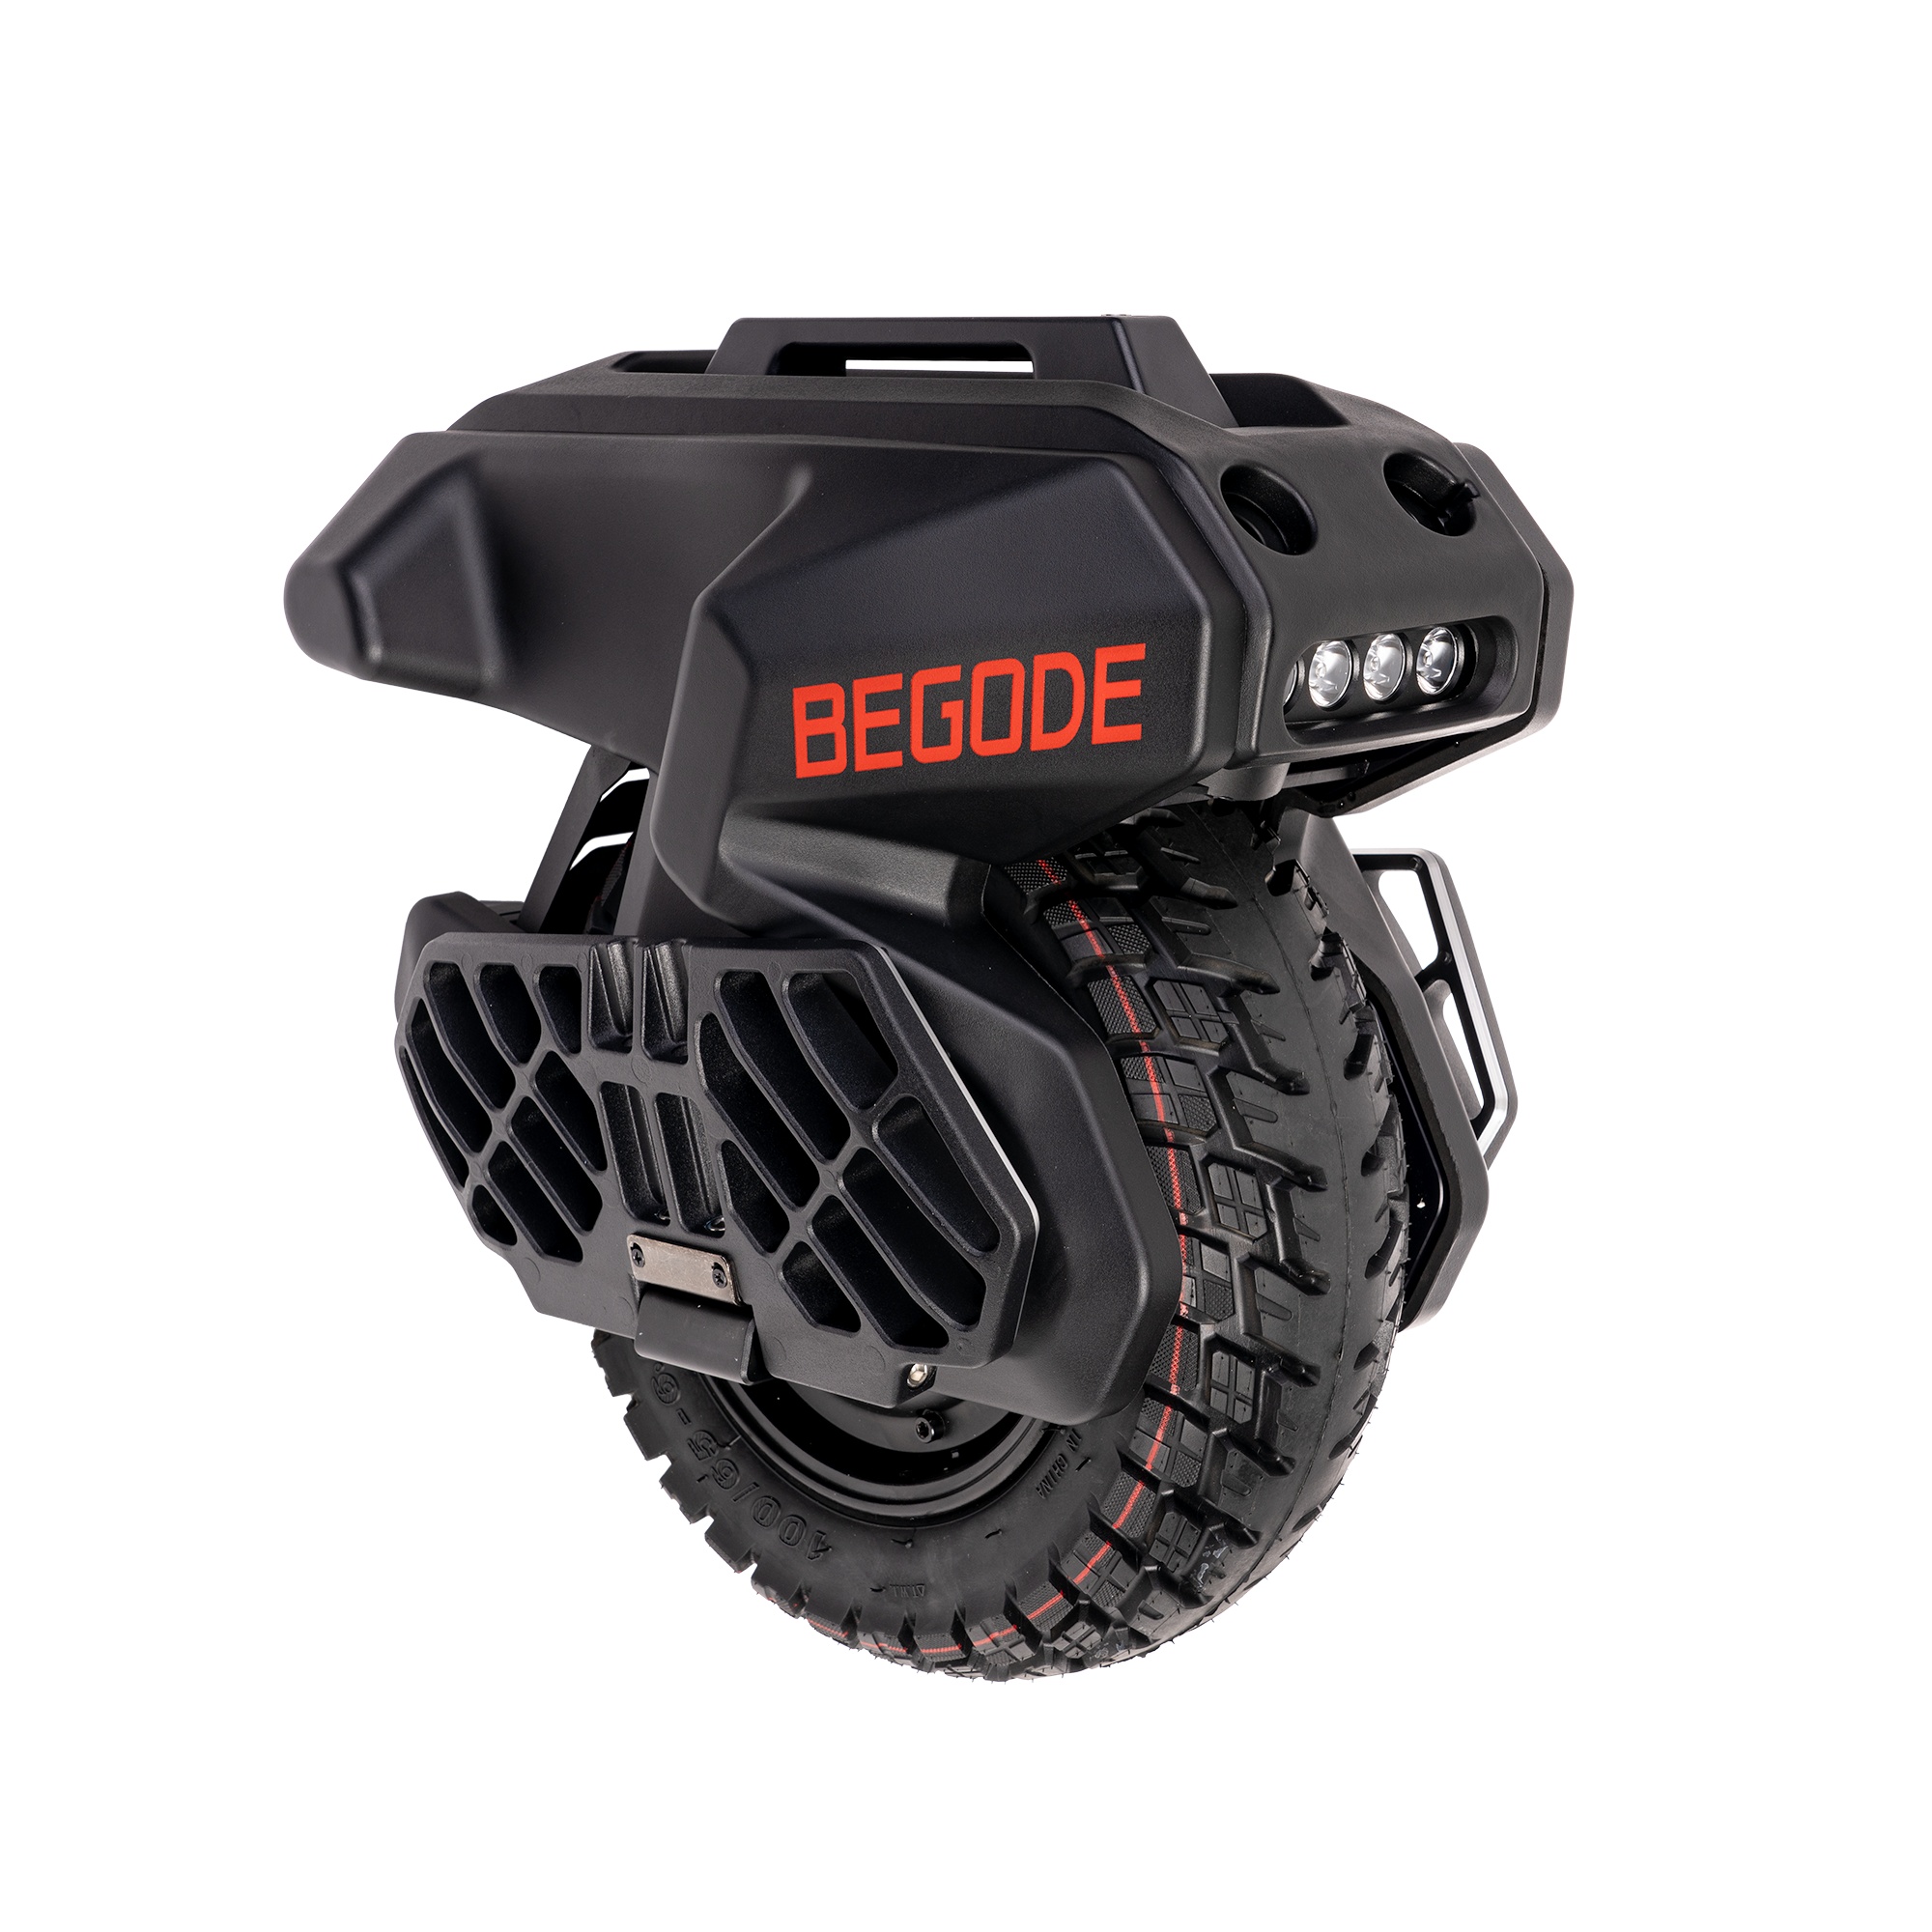
Begode Mten Mini Electric Unicycle
Begode Mten Mini: Tiny, Lightweight, and Fun High-Performance Battery All Begode Minis now come equipped with Samsung High-Discharge 50S cells, ensuring consistent power and reliability. Compact & Convenient The Begode Mten Mini is the smallest electric unicycle in the world, featuring an 11-inch wheel for ultimate portability. It’s small enough to fit in a backpack, slide under a desk, or rest on a passenger seat. Effortless Control & Endless Fun The Mten Mini delivers an unparalleled sense of control. Its lightweight and agile frame responds instantly to rider input, making it ideal for tricks, idling, and quick maneuvers. With a top speed of around 10 mph, this is not a high-speed city commuter but rather a fun, casual ride for parks, sidewalks, and smooth paths. Perfect for Casual Riders & Beginners The Mten Mini is a fantastic choice for those who want a lightweight, easy-to-carry EUC. It’s great for casual rides, small commutes, and learning the basics. Its tiny size and ultra-lightweight frame make it one of the most convenient electric unicycles ever made. If you're looking for a fun, ultra-portable EUC that’s easy to ride and carry anywhere, the Mten Mini is the perfect choice.
Brand: Alien Rides
Category: Sporting Goods > Outdoor Recreation > Cycling > Unicycles